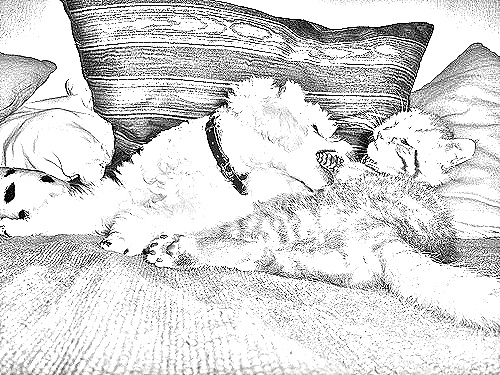
Portrait style: Sketch Portrait